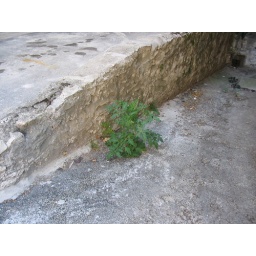
Lone tomato plant on a street in Cahors